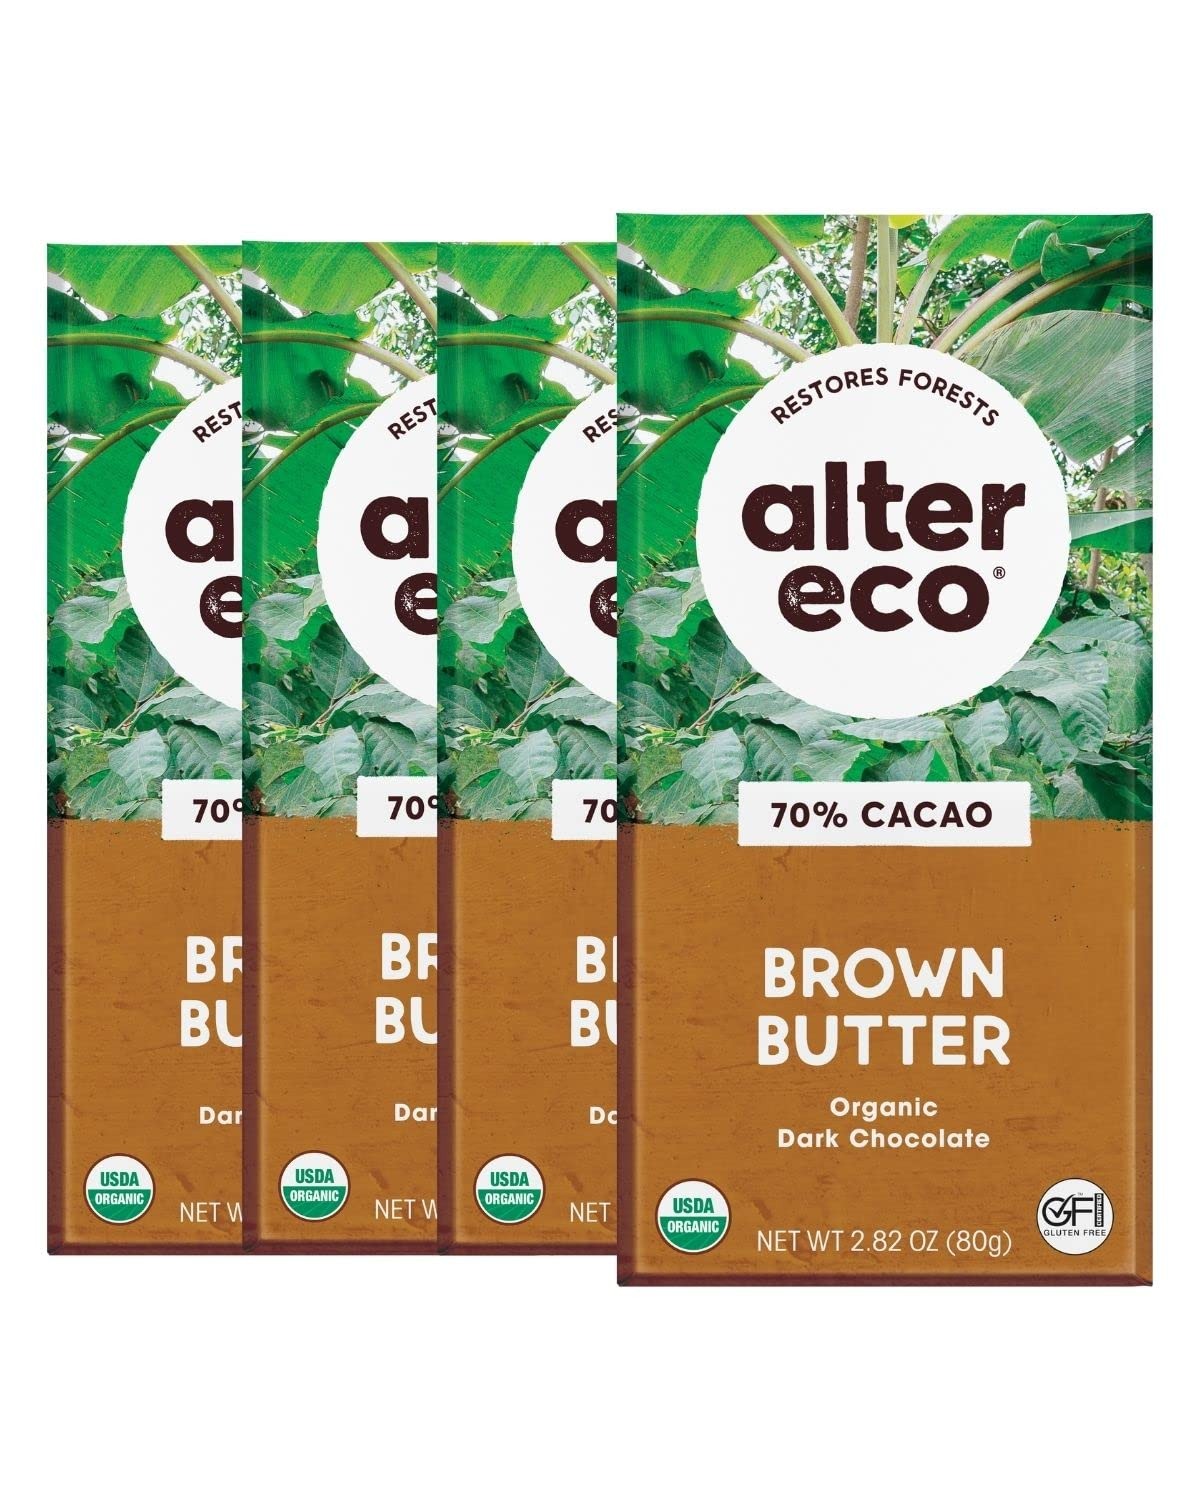
Item Name: Alter Eco | Dark Chocolate Bars | Pure Dark Cocoa, Fair Trade, Organic, Non-GMO, Gluten Free (4-Pack Brown Butter)
Bullet Point 1: THIS IS A PACK OF 4 DELICIOUS DARK CHOCOLATE BARS - 70% PURE DARK COCOA - This ultra-silky finely crafted dark chocolate proves the saying that everything is better with butter. Heirloom cows contribute their lush grass-fed milk to be churned, browned, and stirred into the malty depths of our signature Ecuadorian cacao. Our master chocolatiers complete the taste spectrum with a sprinkling of exquisite fleur de sel de Guerande for a salty-sweet bite.
Bullet Point 2: FAIR TRADE CHOCOLATE - We ensure that farmers have been paid a price that enables sustainable production and living conditions, along with a premium to support the growth of the cooperatives and their communities! Our full process is made with care, so you can enjoy every bite, with a peace of mind.
Bullet Point 3: ORGANIC & NON-GMO INGREDIENTS - Certified by the USDA Organic and made with Non-GMO Ingredients! Our organic chocolate starts at the soil and is finished with FSC Certified recyclable packaging.
Bullet Point 4: CARBON NEUTRAL PRODUCT - We are Climate Neutral Certified, offsetting 100% of our carbon emissions through conservation and reforestation projects.
Bullet Point 5: A NAME YOU CAN TRUST: Since 2005, Alter Eco has been a trusted name in delicious and eco-friendly snack foods. Because we use all natural, organic ingredients in our chocolate, it is more susceptible to melting when shipped to warmer locations.
Product Description: 70% PURE DARK COCOA - This ultra-silky finely crafted dark chocolate proves the saying that everything is better with butter. Heirloom cows contribute their lush grass-fed milk to be churned, browned, and stirred into the malty depths of our signature Ecuadorian cacao. Our master chocolatiers complete the taste spectrum with a sprinkling of exquisite fleur de sel de GuŽrande for a salty-sweet bite.
Value: 4.0
Unit: Count

Price: 8.99